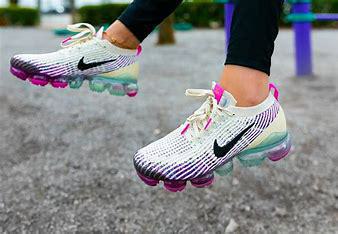
Brand: Nike
Model: Air Vapormax Flyknit 3